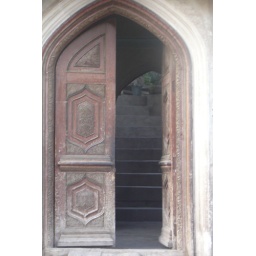
A beautifully carved wooden door in the heart of Kashgar